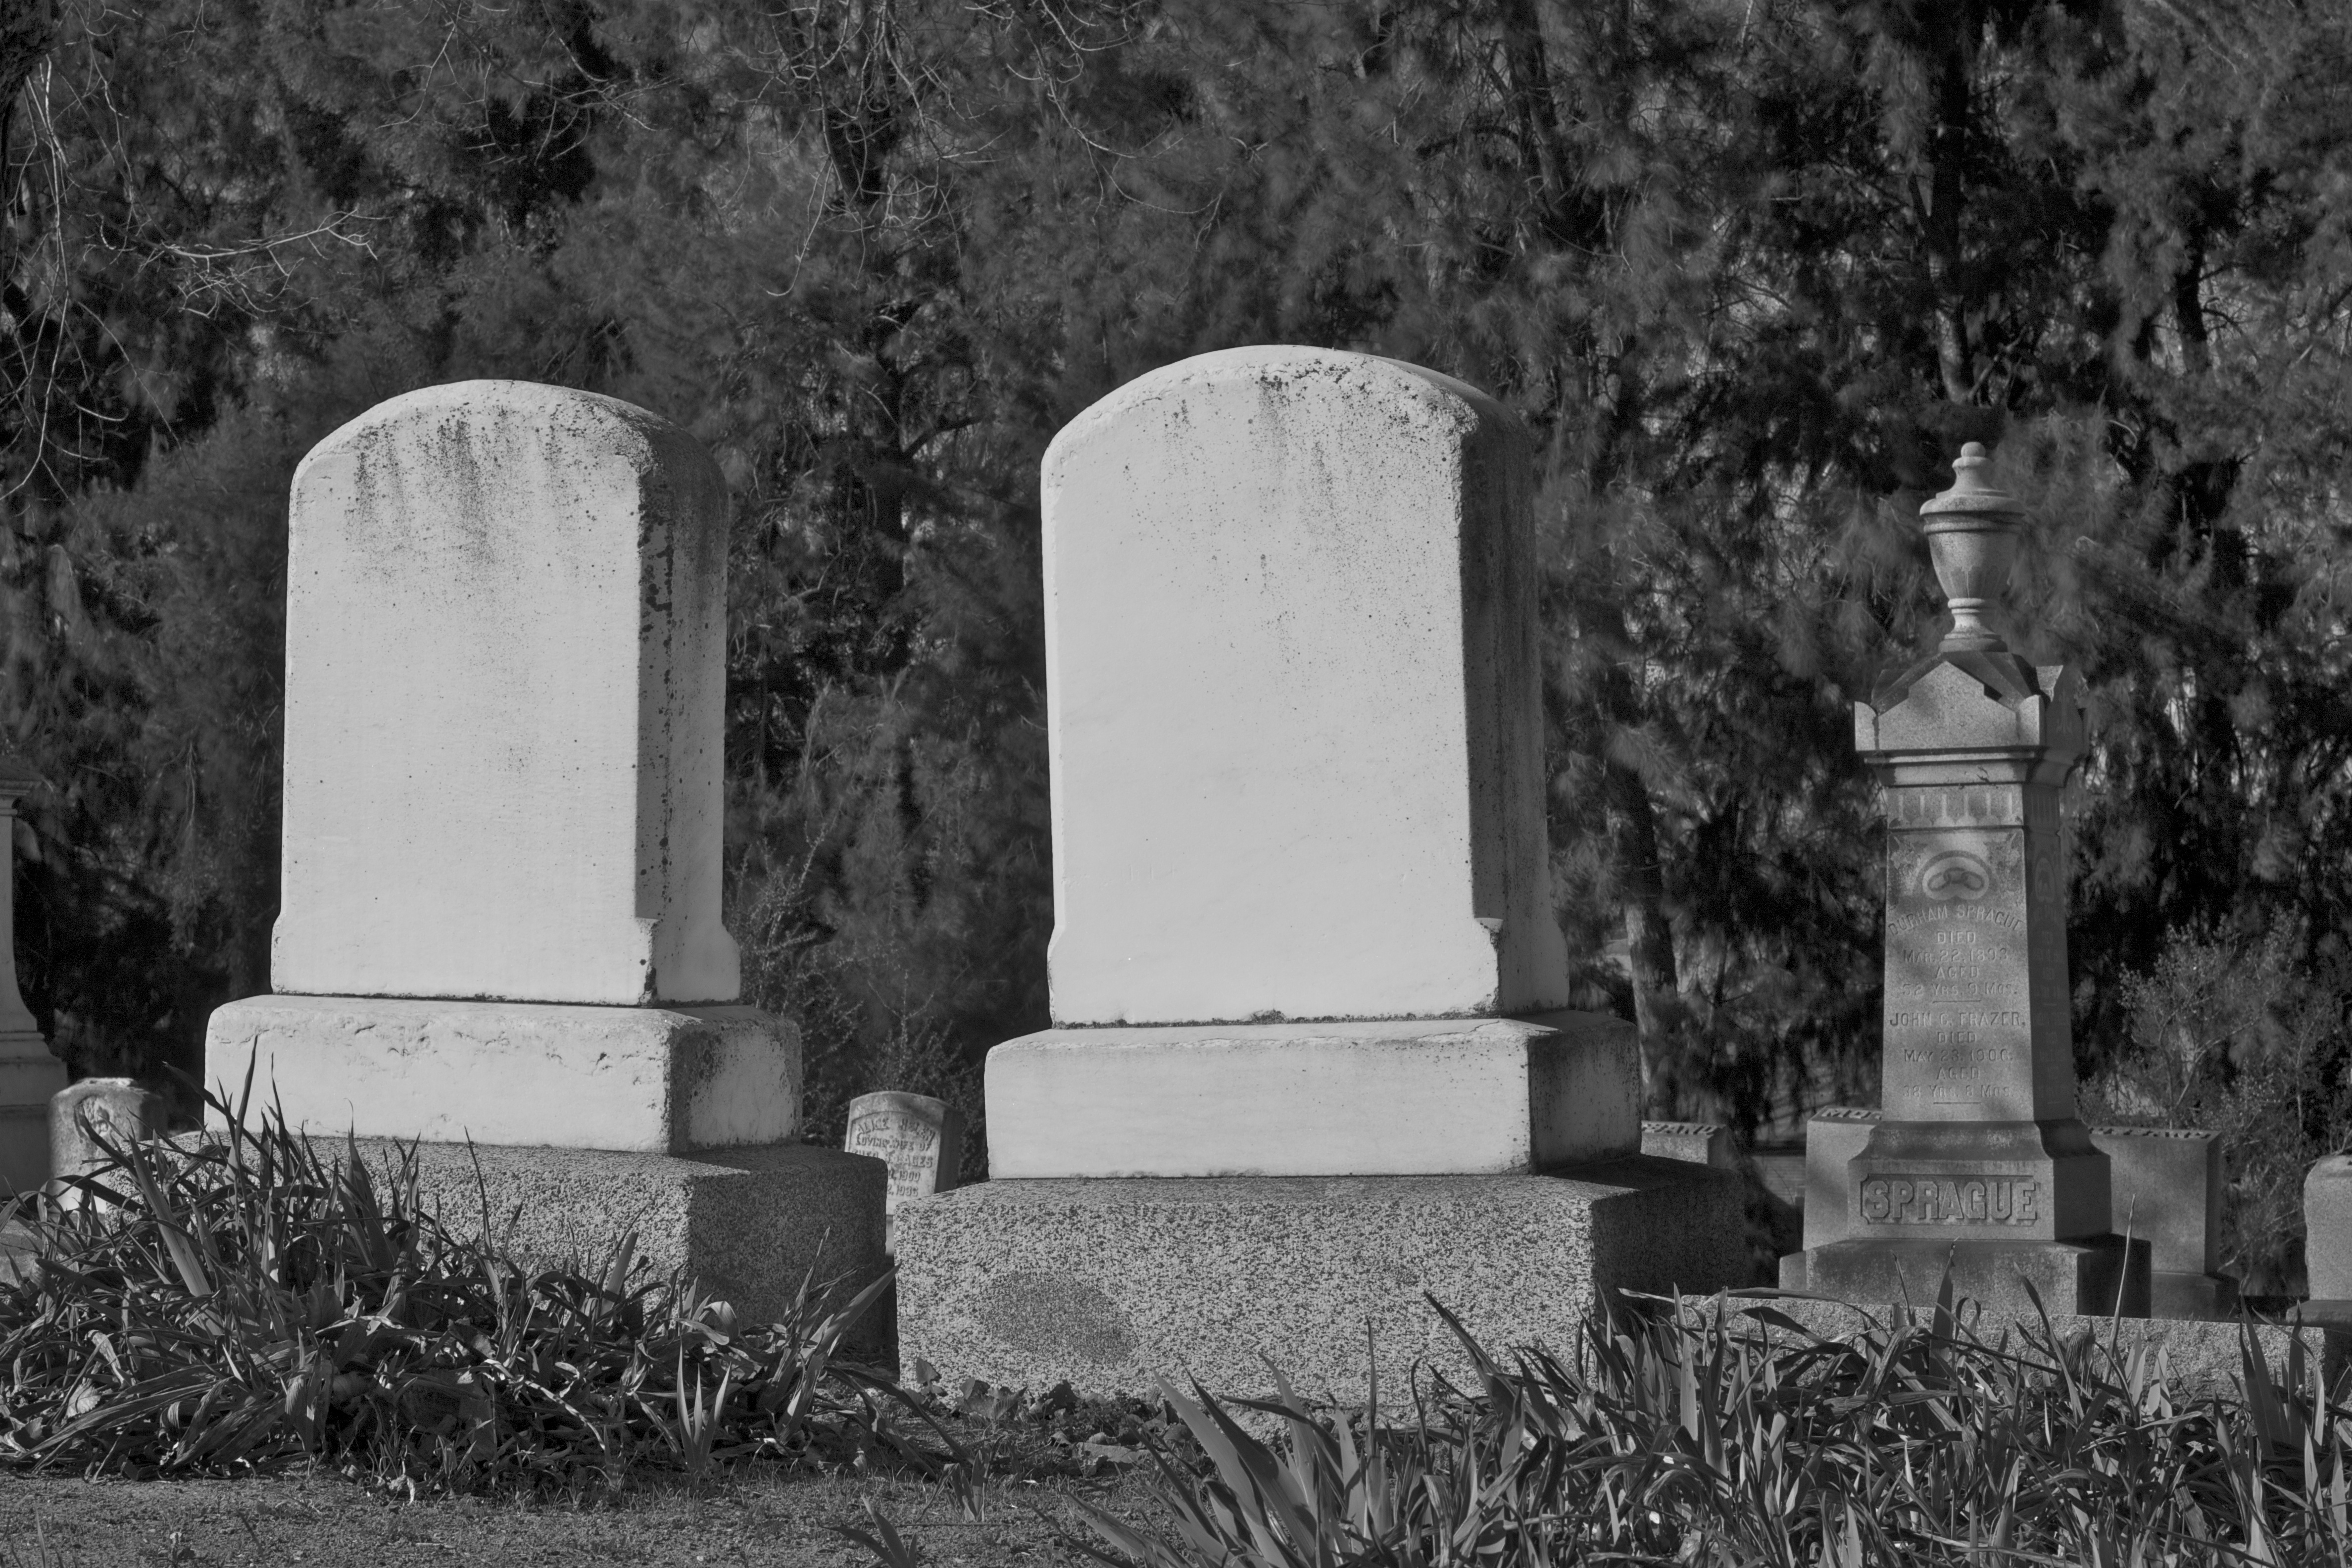
black and white, monument, statue, cemetery, monochrome, bw, grave, memorial, ruins, headstone, history, monochrome photography, ancient history